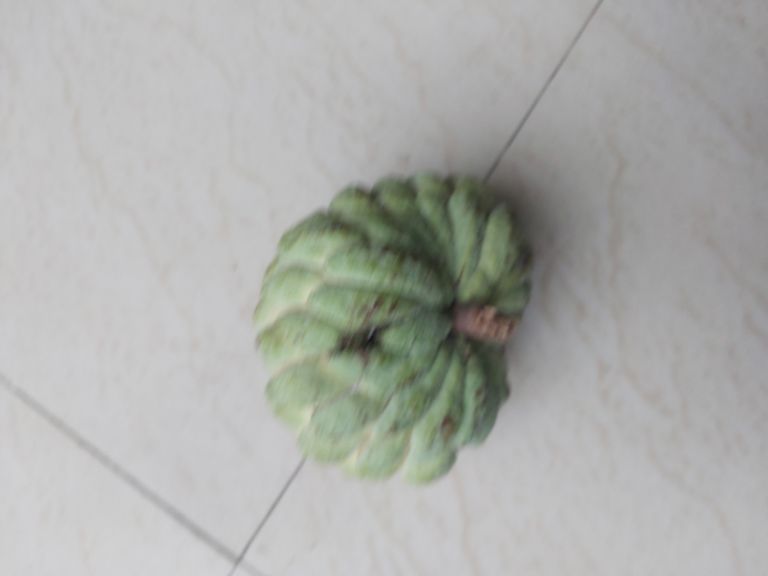
Disease label: Athracnose